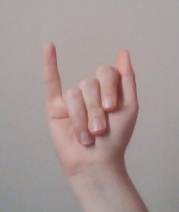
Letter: meem